North Wing Maverick

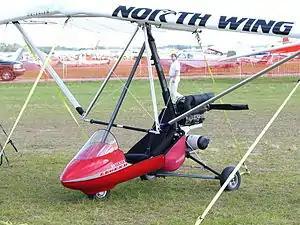
North Wing Maverick Legend

The North Wing Maverick is an American single-seat ultralight trike designed and produced by North Wing Design of East Wenatchee, Washington. The aircraft is supplied as a kit for amateur construction.